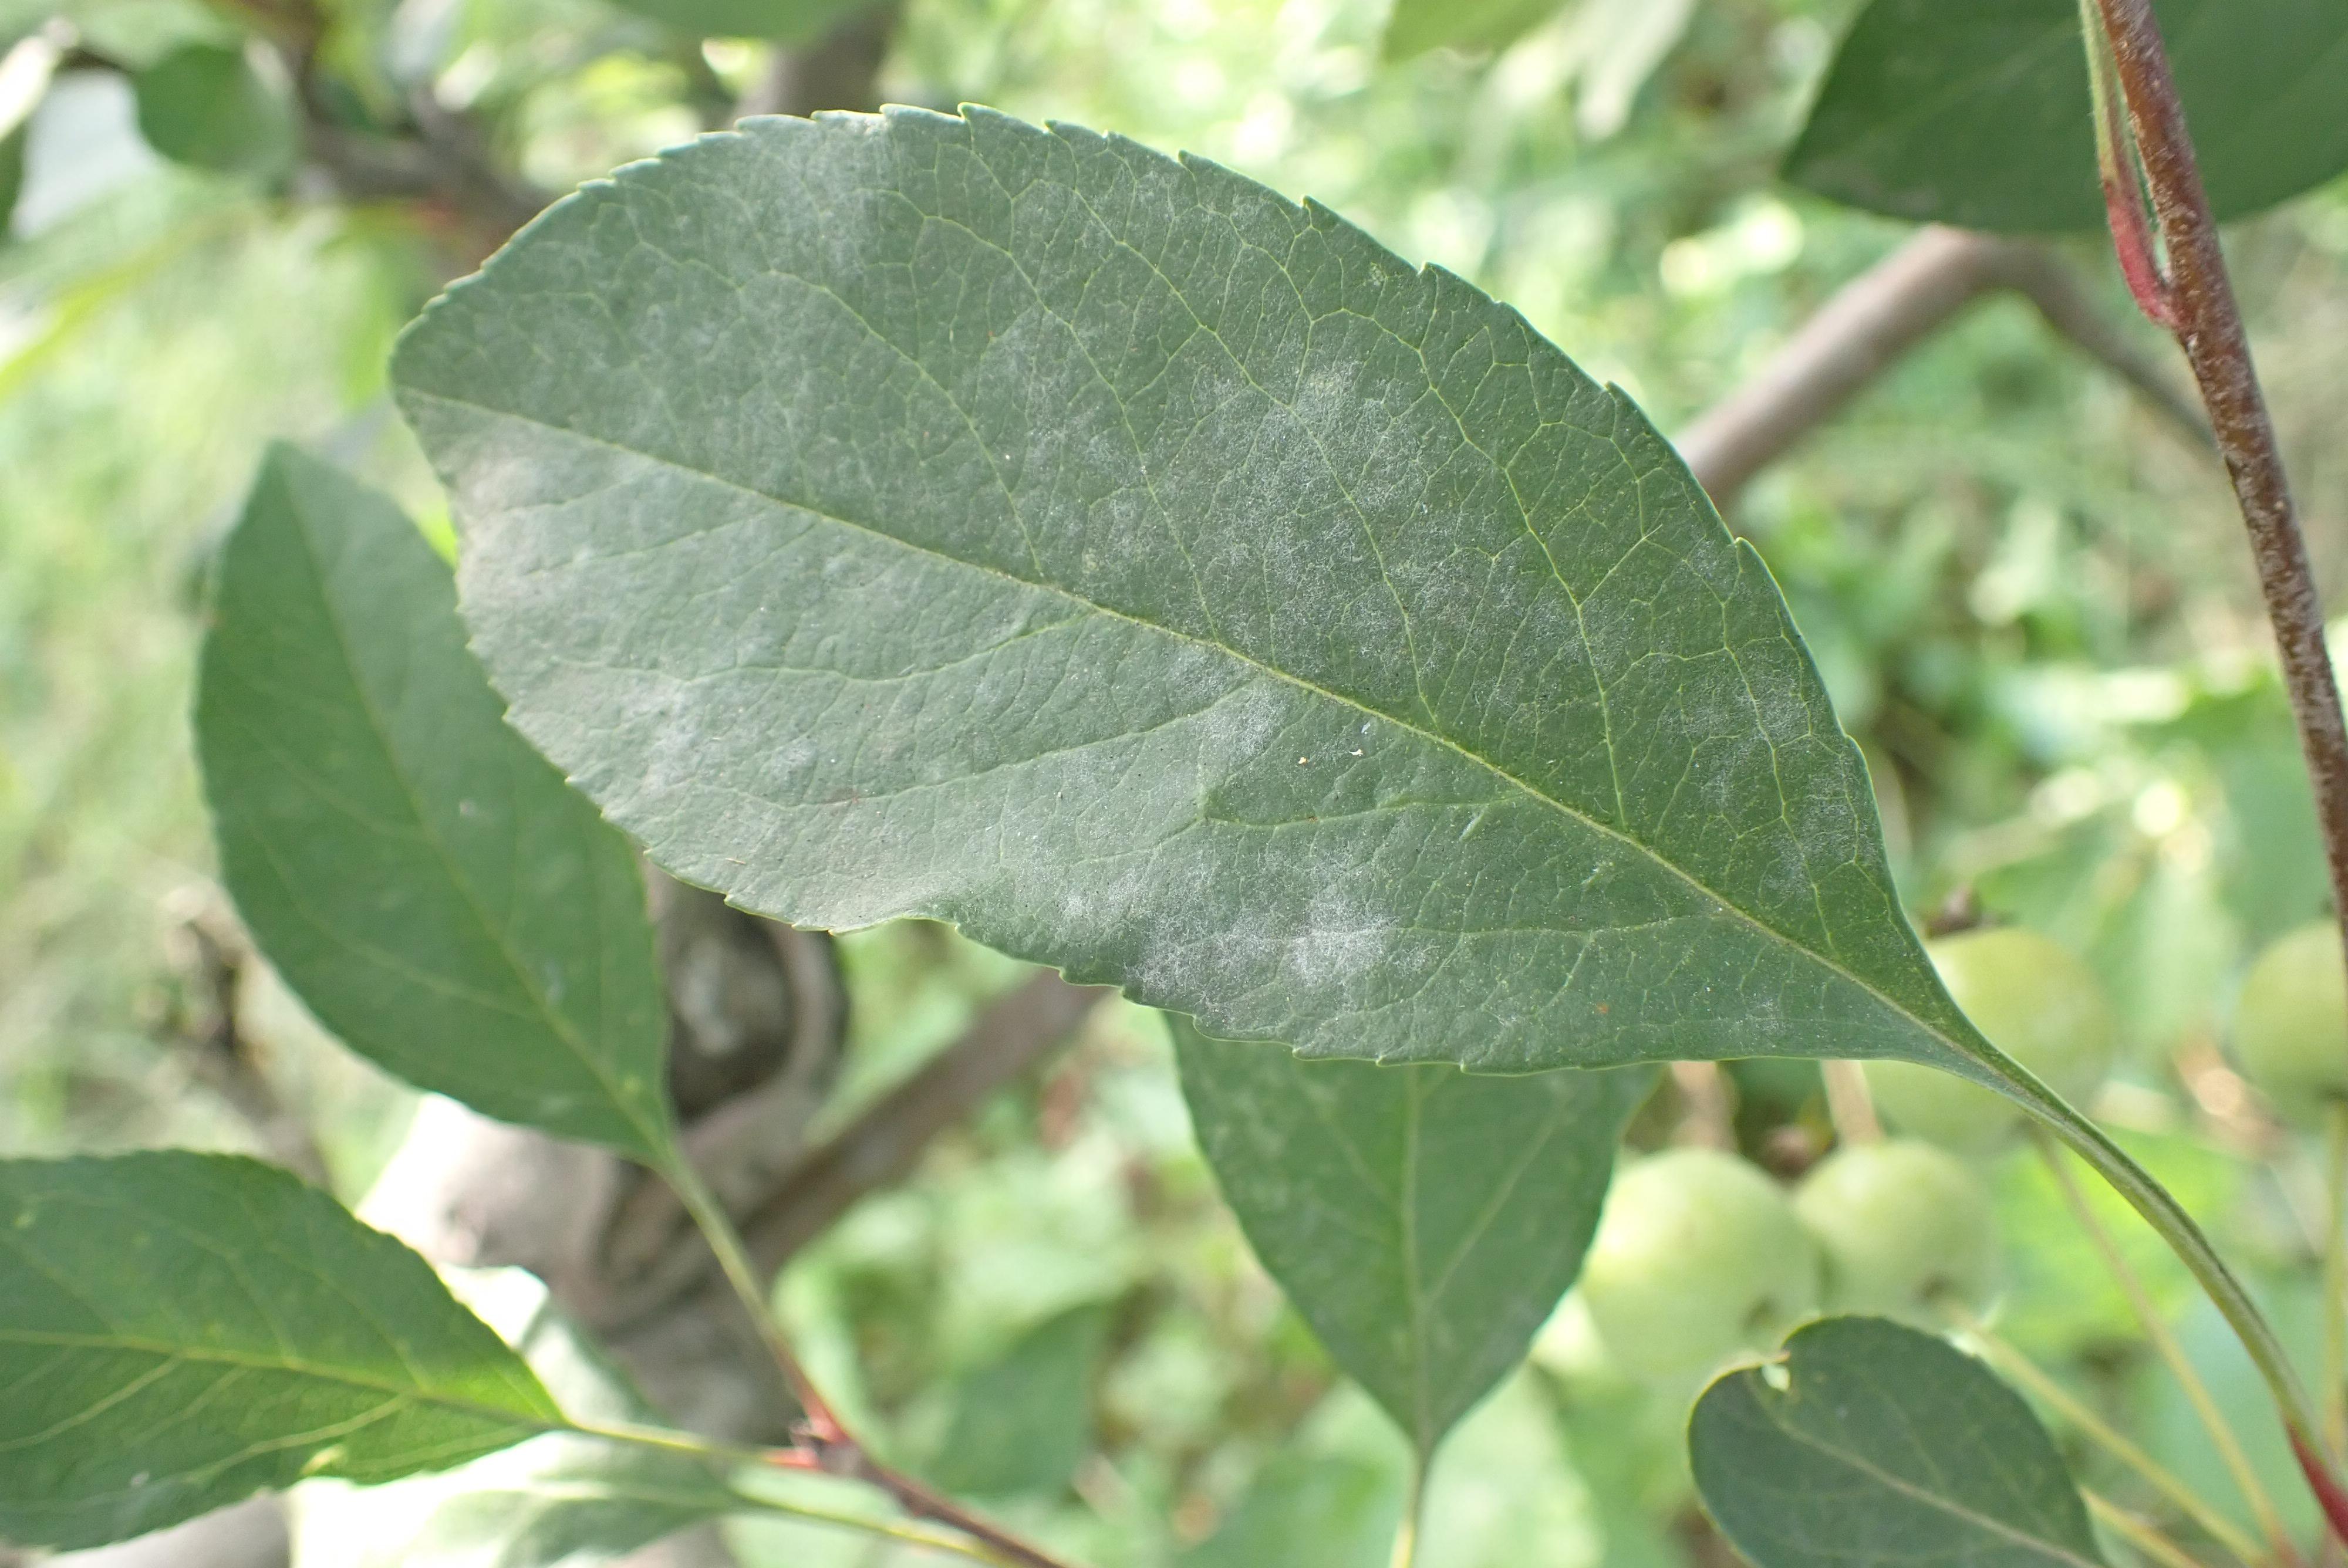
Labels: powdery_mildew